Dave Matthews Band

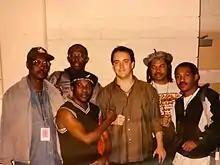
Toots and the Maytals with Dave Matthews when performing together in 1998

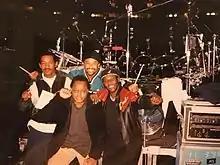
Members from Toots & the Maytals and Dave Matthews Band when performing together in 1998. Paul Douglas (left), Carter Beauford (back), LeRoi Moore (front), Toots Hibbert (right).

The band released their first live EP, "Recently", in 1994. The album's five tracks were taken from shows performed at The Birchmere in Alexandria, Virginia, and from Trax in Charlottesville. "Recently" was re-released by RCA Records in 1997.